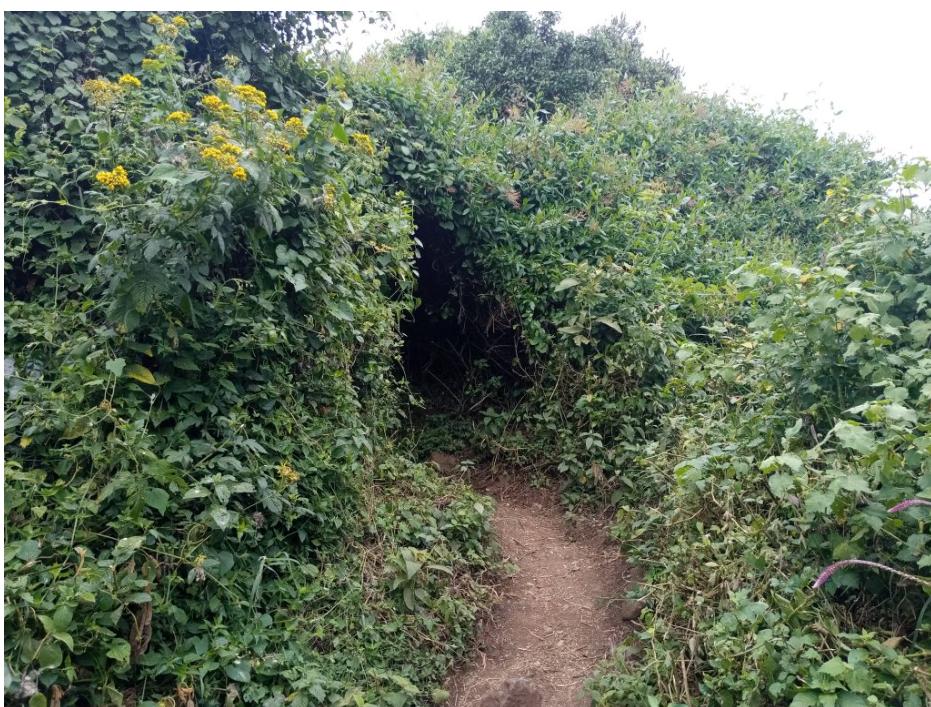
Eneo la wazi ni njia ndogo iliyo zongwazongwa na uoto wa asili, kama vile nyasi fupi, vichaka na miti iliyoshikila na kutengeneza mandhari kwa ajili ya hifadhi ya msitu.